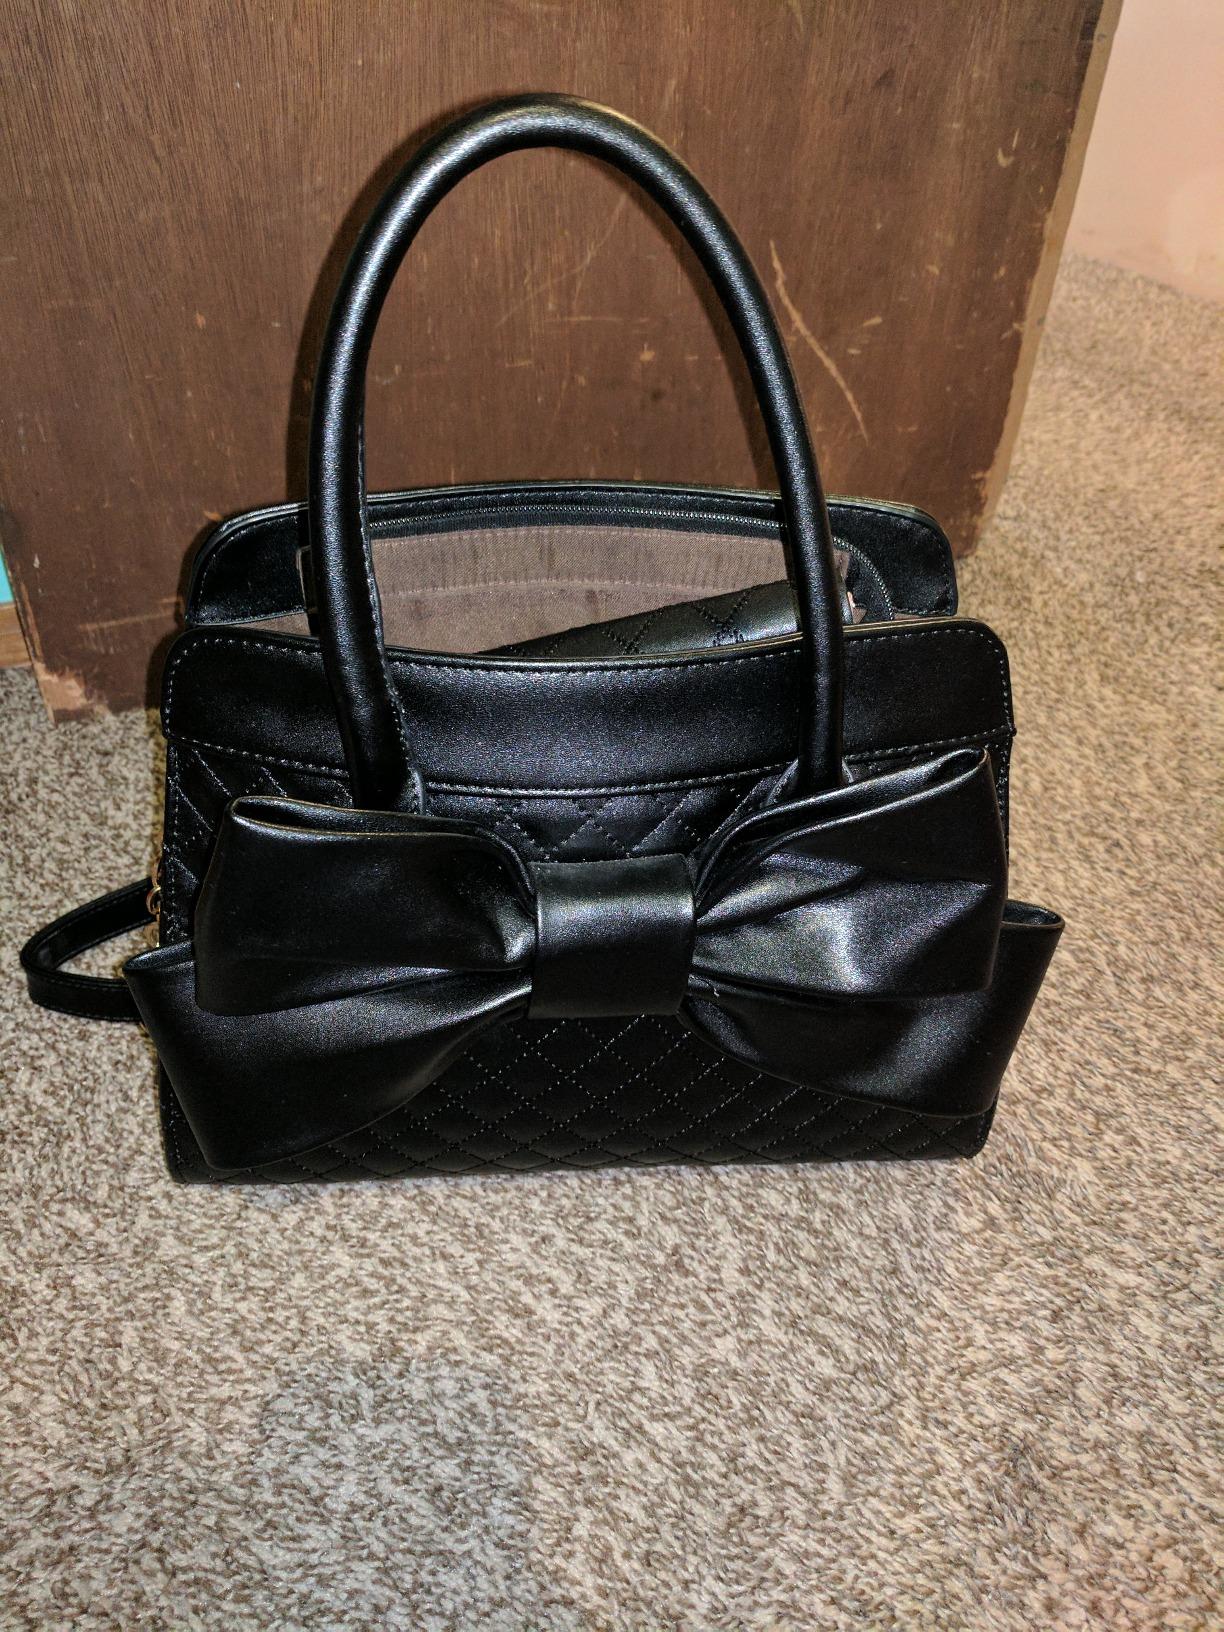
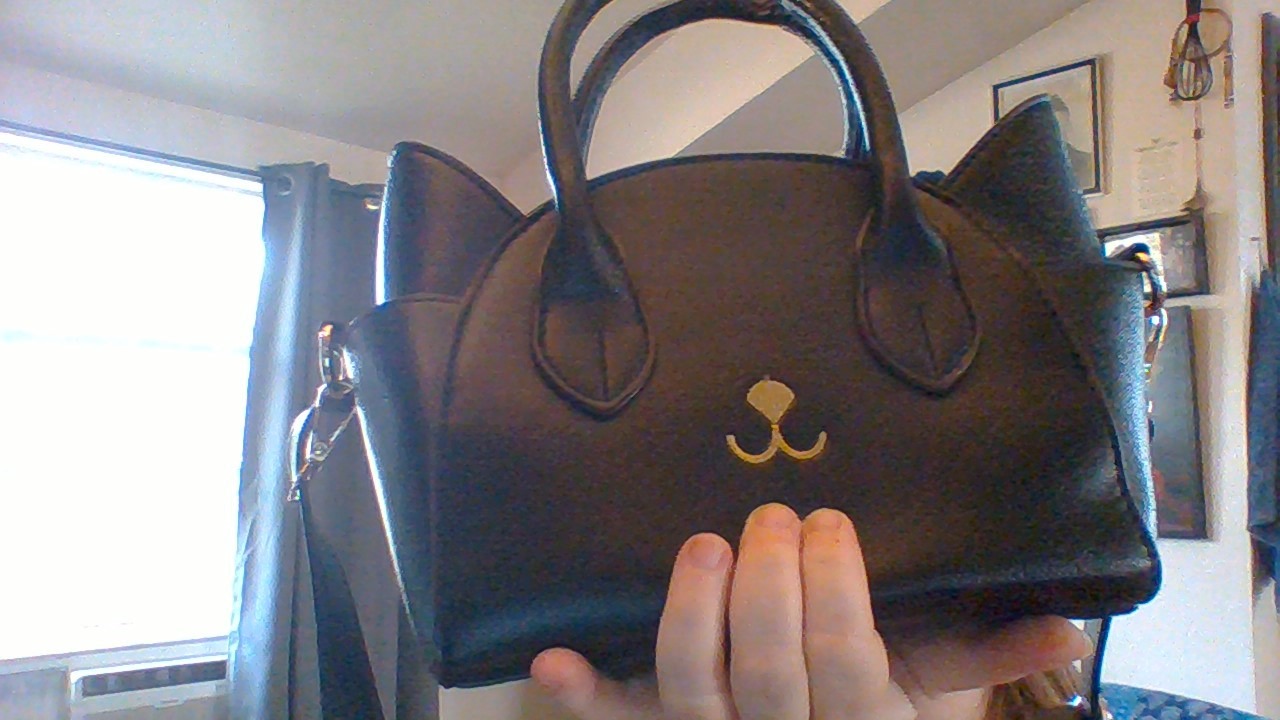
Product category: accessories_handbag
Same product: no